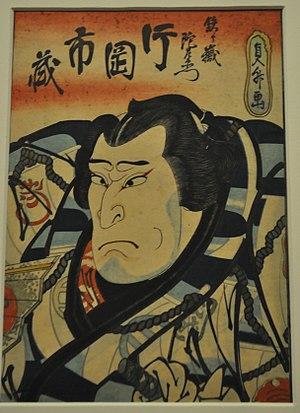
Portrait en buste de l'acteur Kataoka Ichizō I est le titre d'une estampe ukiyo-e conservée dans la collection permanente de la galerie d'art du Japon du Musée royal de l'Ontario au Canada. L'impression, qui date environ du milieu du XIXᵉ siècle, est un exemple de kamigata-e, images produites dans les régions d'Osaka et Kyoto. Le musée royal attribue l’œuvre à Gochōtei Sadamasu II, plus généralement appelé Utagawa Sadamasu II. D'autres institutions cependant, identifient Utagawa Kunimasu — aussi connu sous le nom Sadamasu I — comme son auteur.
Kataoka Ichizō est un nom de scène du théâtre kabuki originaire des théâtres d'Osaka mais dont les acteurs sont de nos jours basés à Tokyo. Le nom s'est transmis depuis le début du XIXᵉ siècle jusqu'à nos jours en six générations. Le blason familial jōmon employé pour représenter la lignée est le ichō no maru, dessin inversé d'une feuille de ginko.
Utagawa Kunimasu est un dessinateur japonais d'estampes sur bois de style ukiyo-e, actif à Osaka de 1832 à 1852 environ. Il utilise le nom Sadamasu jusqu'en janvier 1848 quand il le change pour celui de Kunimasu.